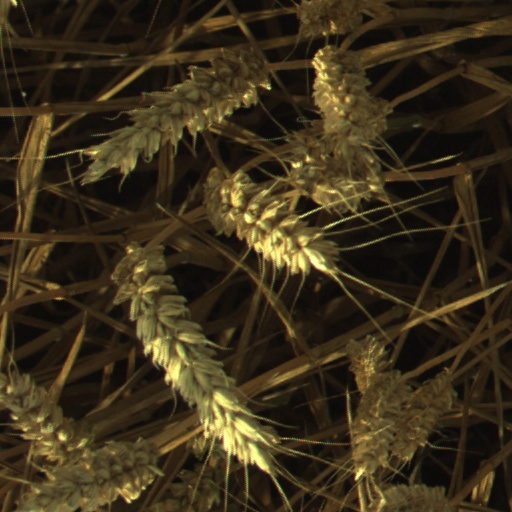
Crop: wheat